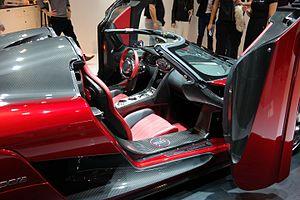
Salon international de l'automobile de Genève 2017